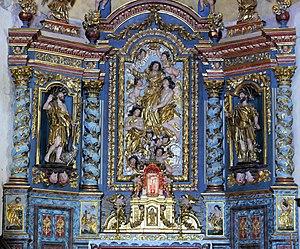
Lherm - Eglise Notre-Dame-de-l'Assomption - Retable
L'église Notre-Dame de l'Assomption est une église catholique située à Lherm, dans le département du Lot, en France.
Les Tournié sont une famille de sculpteurs des XVIIᵉ et XVIIIᵉ siècles de Gourdon, en Quercy.